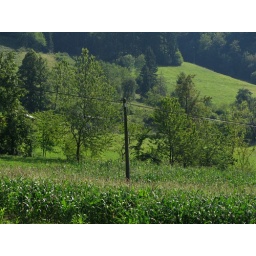
Electric pole in the middle of corn field